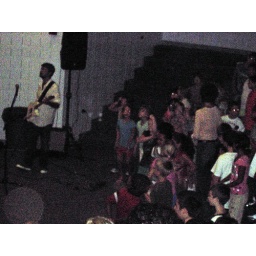
There's Lauren, in the blue shirt